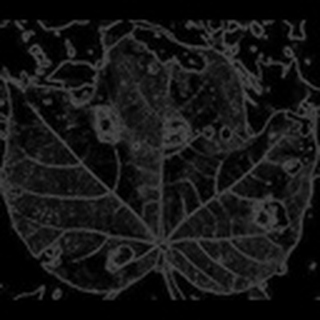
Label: cotton_target_spot